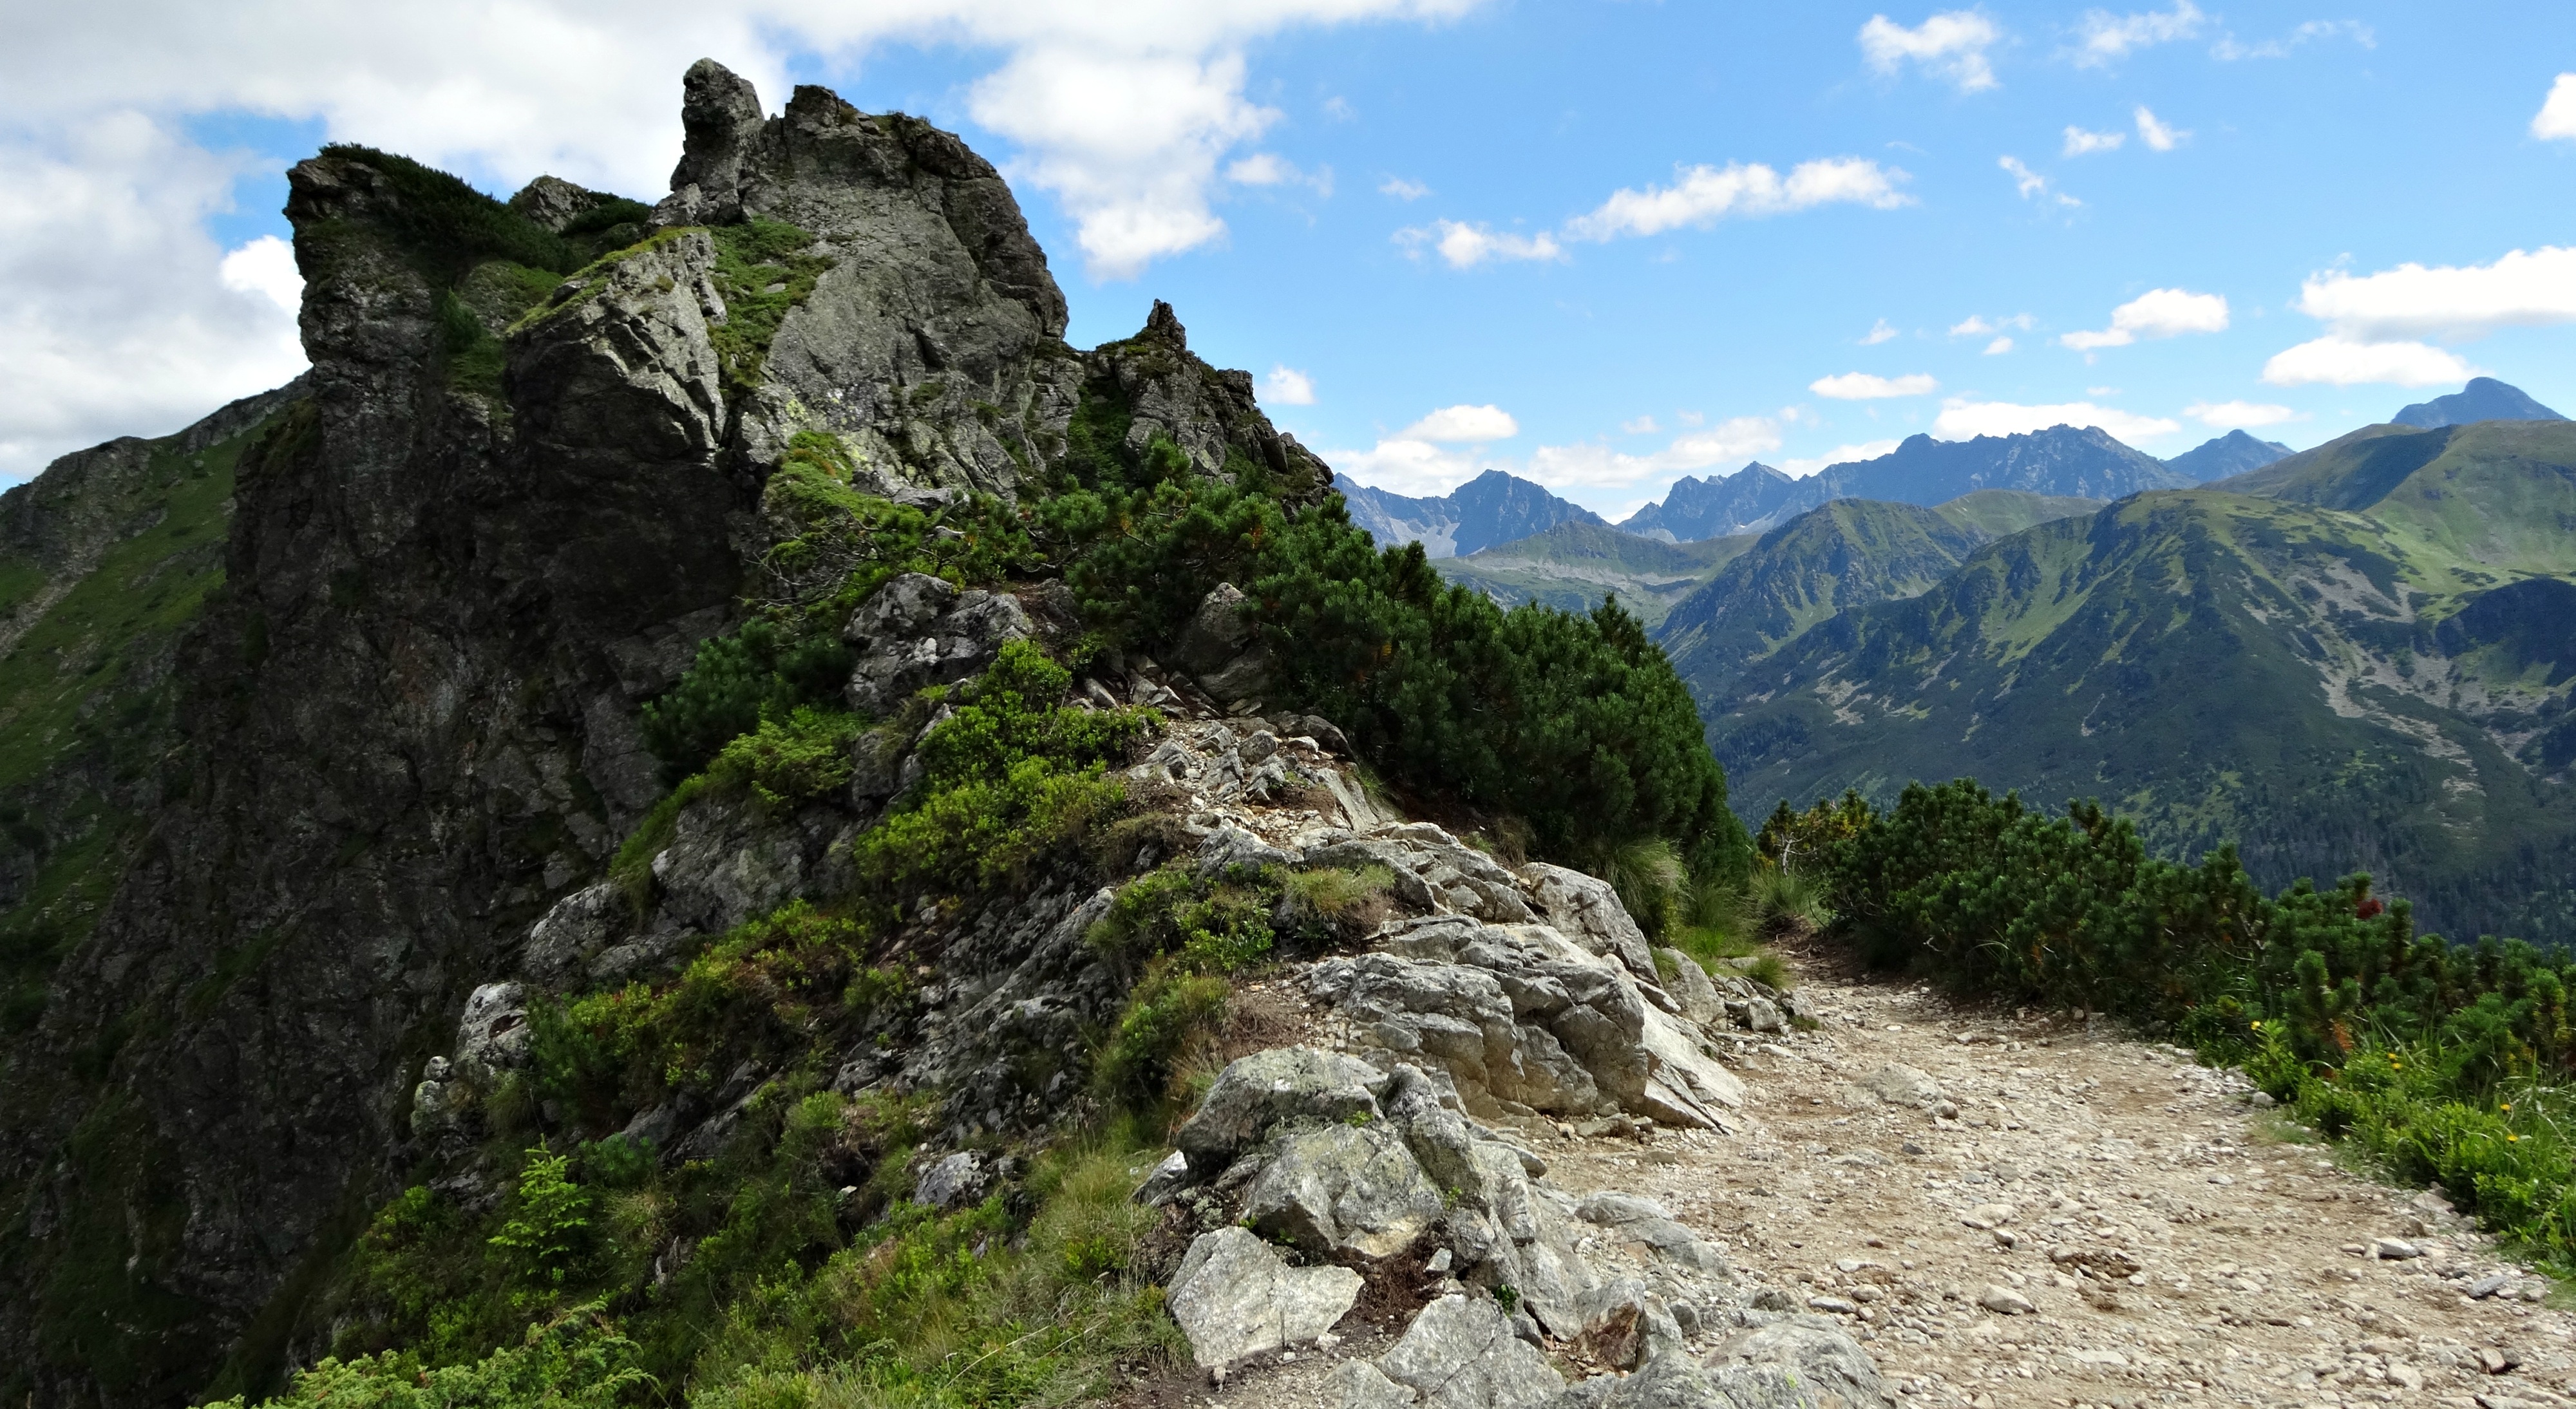
nature, rock, wilderness, walking, mountain, hiking, trail, adventure, valley, mountain range, formation, cliff, terrain, ridge, summit, geology, mountains, alps, ravine, plateau, fell, the national park, tatry, landform, the high tatras, mountain pass, geographical feature, mountainous landforms